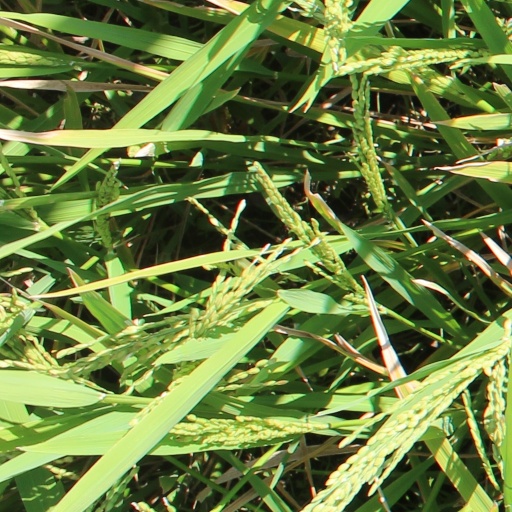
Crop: rice